Pietro Gasparri

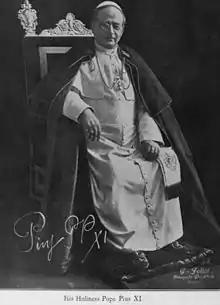
Pope Pius XI (1922–1939) Warsaw forced his departure as Nuncio. Two years later, he was Pope. He signed concordats with numerous countries including Lithuania and Poland

During the pontificate of Pope Pius XI,(1922–1939) Church life in Poland flourished: There were some anti-clerical groups opposing the new role of the Church especially in education. But numerous religious meetings and congresses, feasts and pilgrimages, many of which were accompanied by supportive letters from the Pontiff, took place.